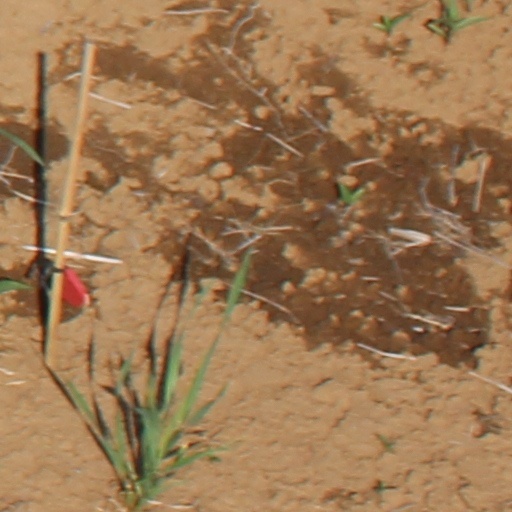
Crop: wheat